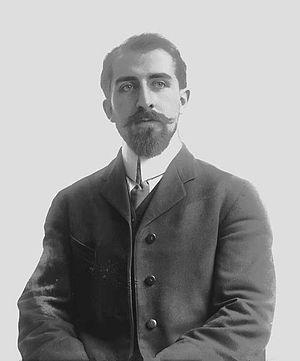
Photo de Louis Fernand Henri de Miffonis datée d'avril 1908. La photo provient des studios Topley
Henri de Miffonis est un ingénieur civil, né le 24 mai 1882 à Boulogne-Billancourt et mort au Canada en 1955, spécialisé dans la construction de phares. Il poursuit des études en génie civil à l'université de Paris. En 1905, après l'obtention de son diplôme, il accepte une offre d'emploi du ministère de la Marine et des Pêcheries du Canada pour venir travailler à la Commission des phares, nouvellement créée. Le travail de Miffonis est alors supervisé par l'ingénieur en chef de la commission, William Patrick Anderson, un fervent promoteur du béton armé dans la construction des phares.
Le phare de Pointe-au-Père est un phare maritime situé à Rimouski au Québec. Sa construction, en 1909, est liée aux pressions des armateurs et à la volonté du gouvernement canadien d'améliorer les aides à la navigation sur le fleuve Saint-Laurent au début du XXᵉ siècle. C'est le troisième phare à être construit à Pointe-au-Père et le principal bâtiment de la station d'aide à la navigation de Pointe-au-Père.